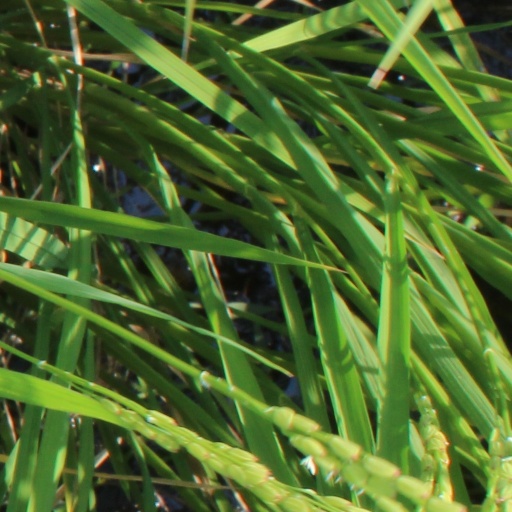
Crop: rice